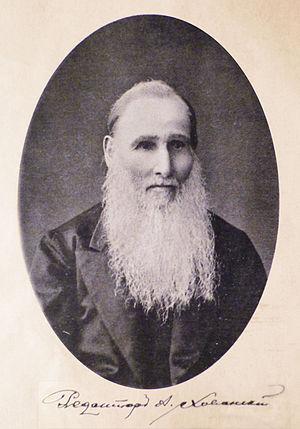
Personnages célèbres de Penza, Russie.
Alexeï Andreïevitch Khovanski, selon l'orthographe allemande utilisée autrefois en alphabet latin Chowanski est un philologue et linguiste russe du XIXᵉ siècle.